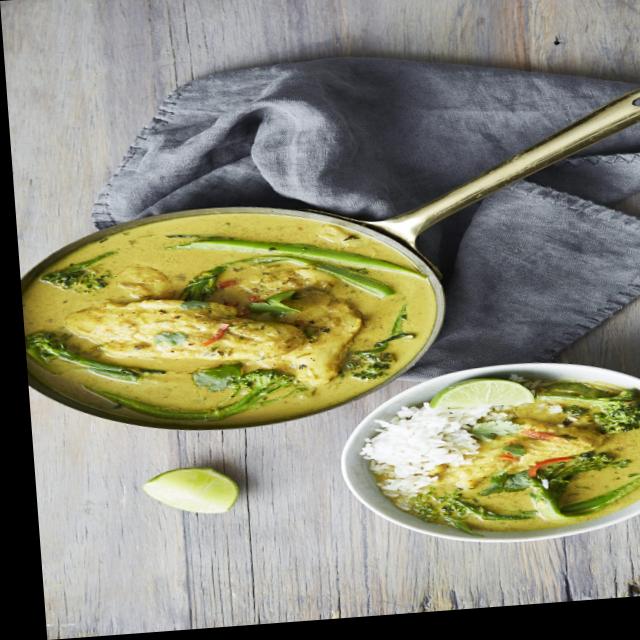
Dish: white_rice